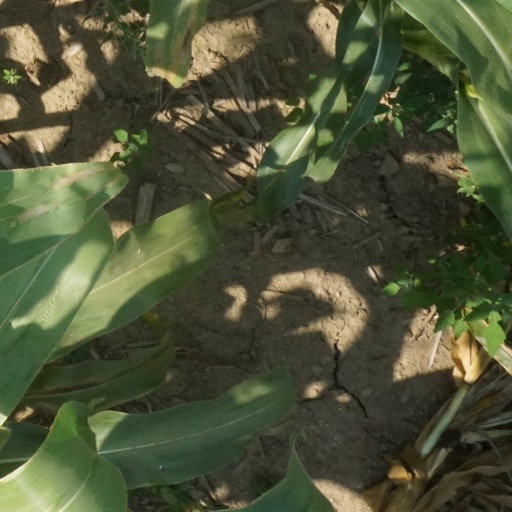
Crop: maize; corn